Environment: real
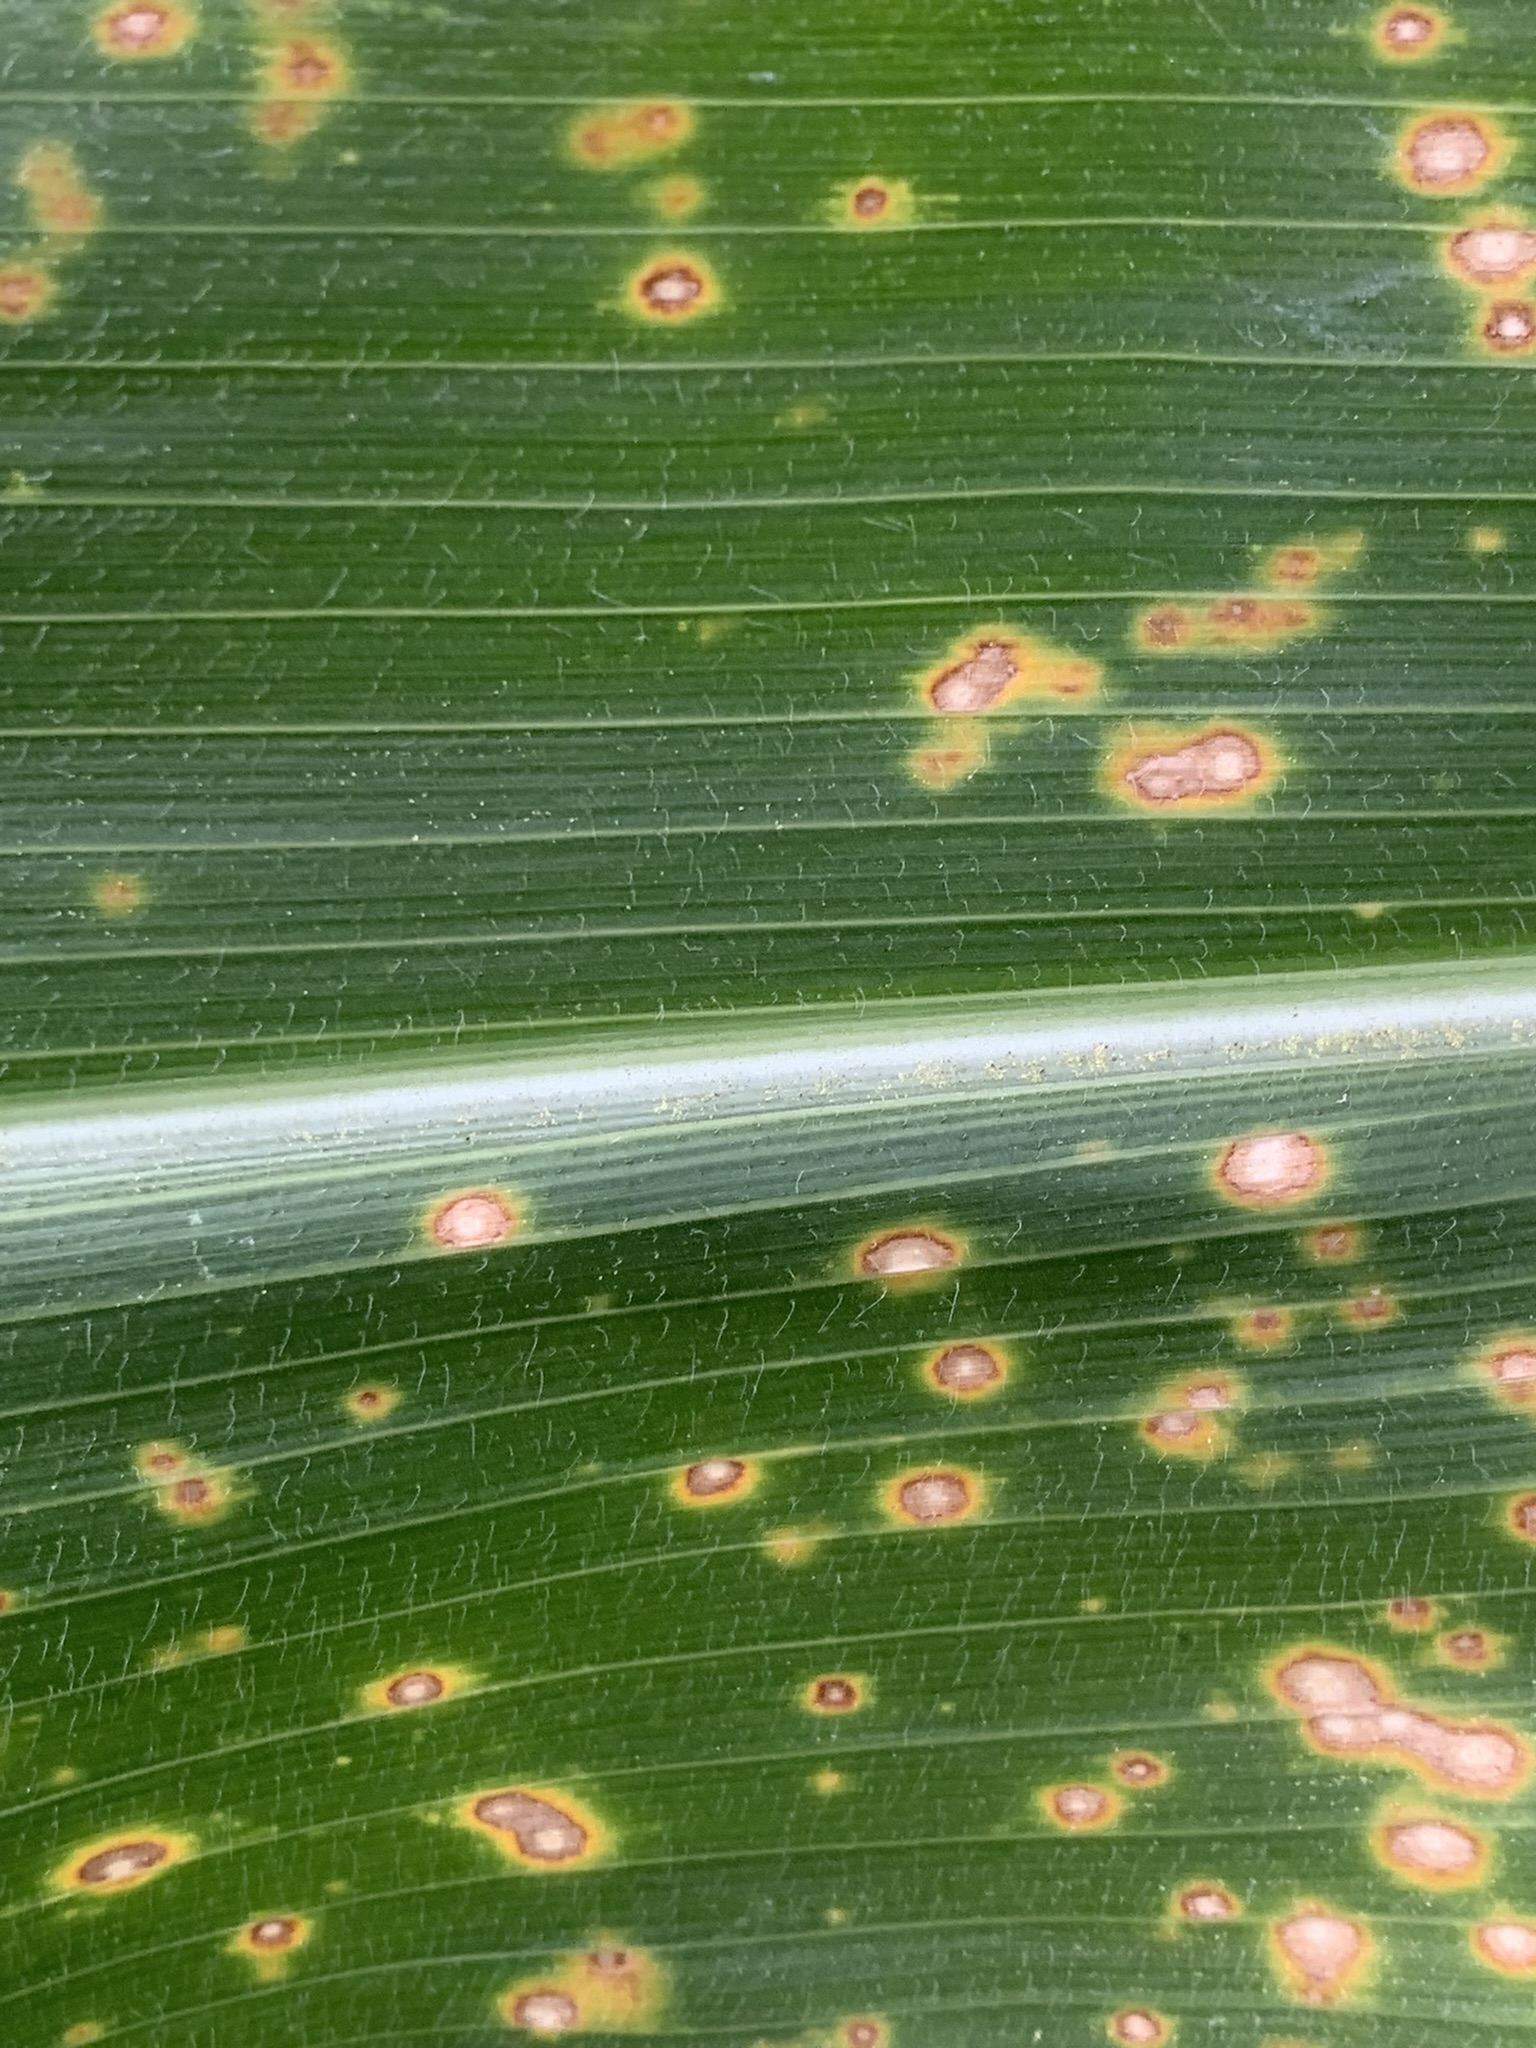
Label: lethal_necrosis